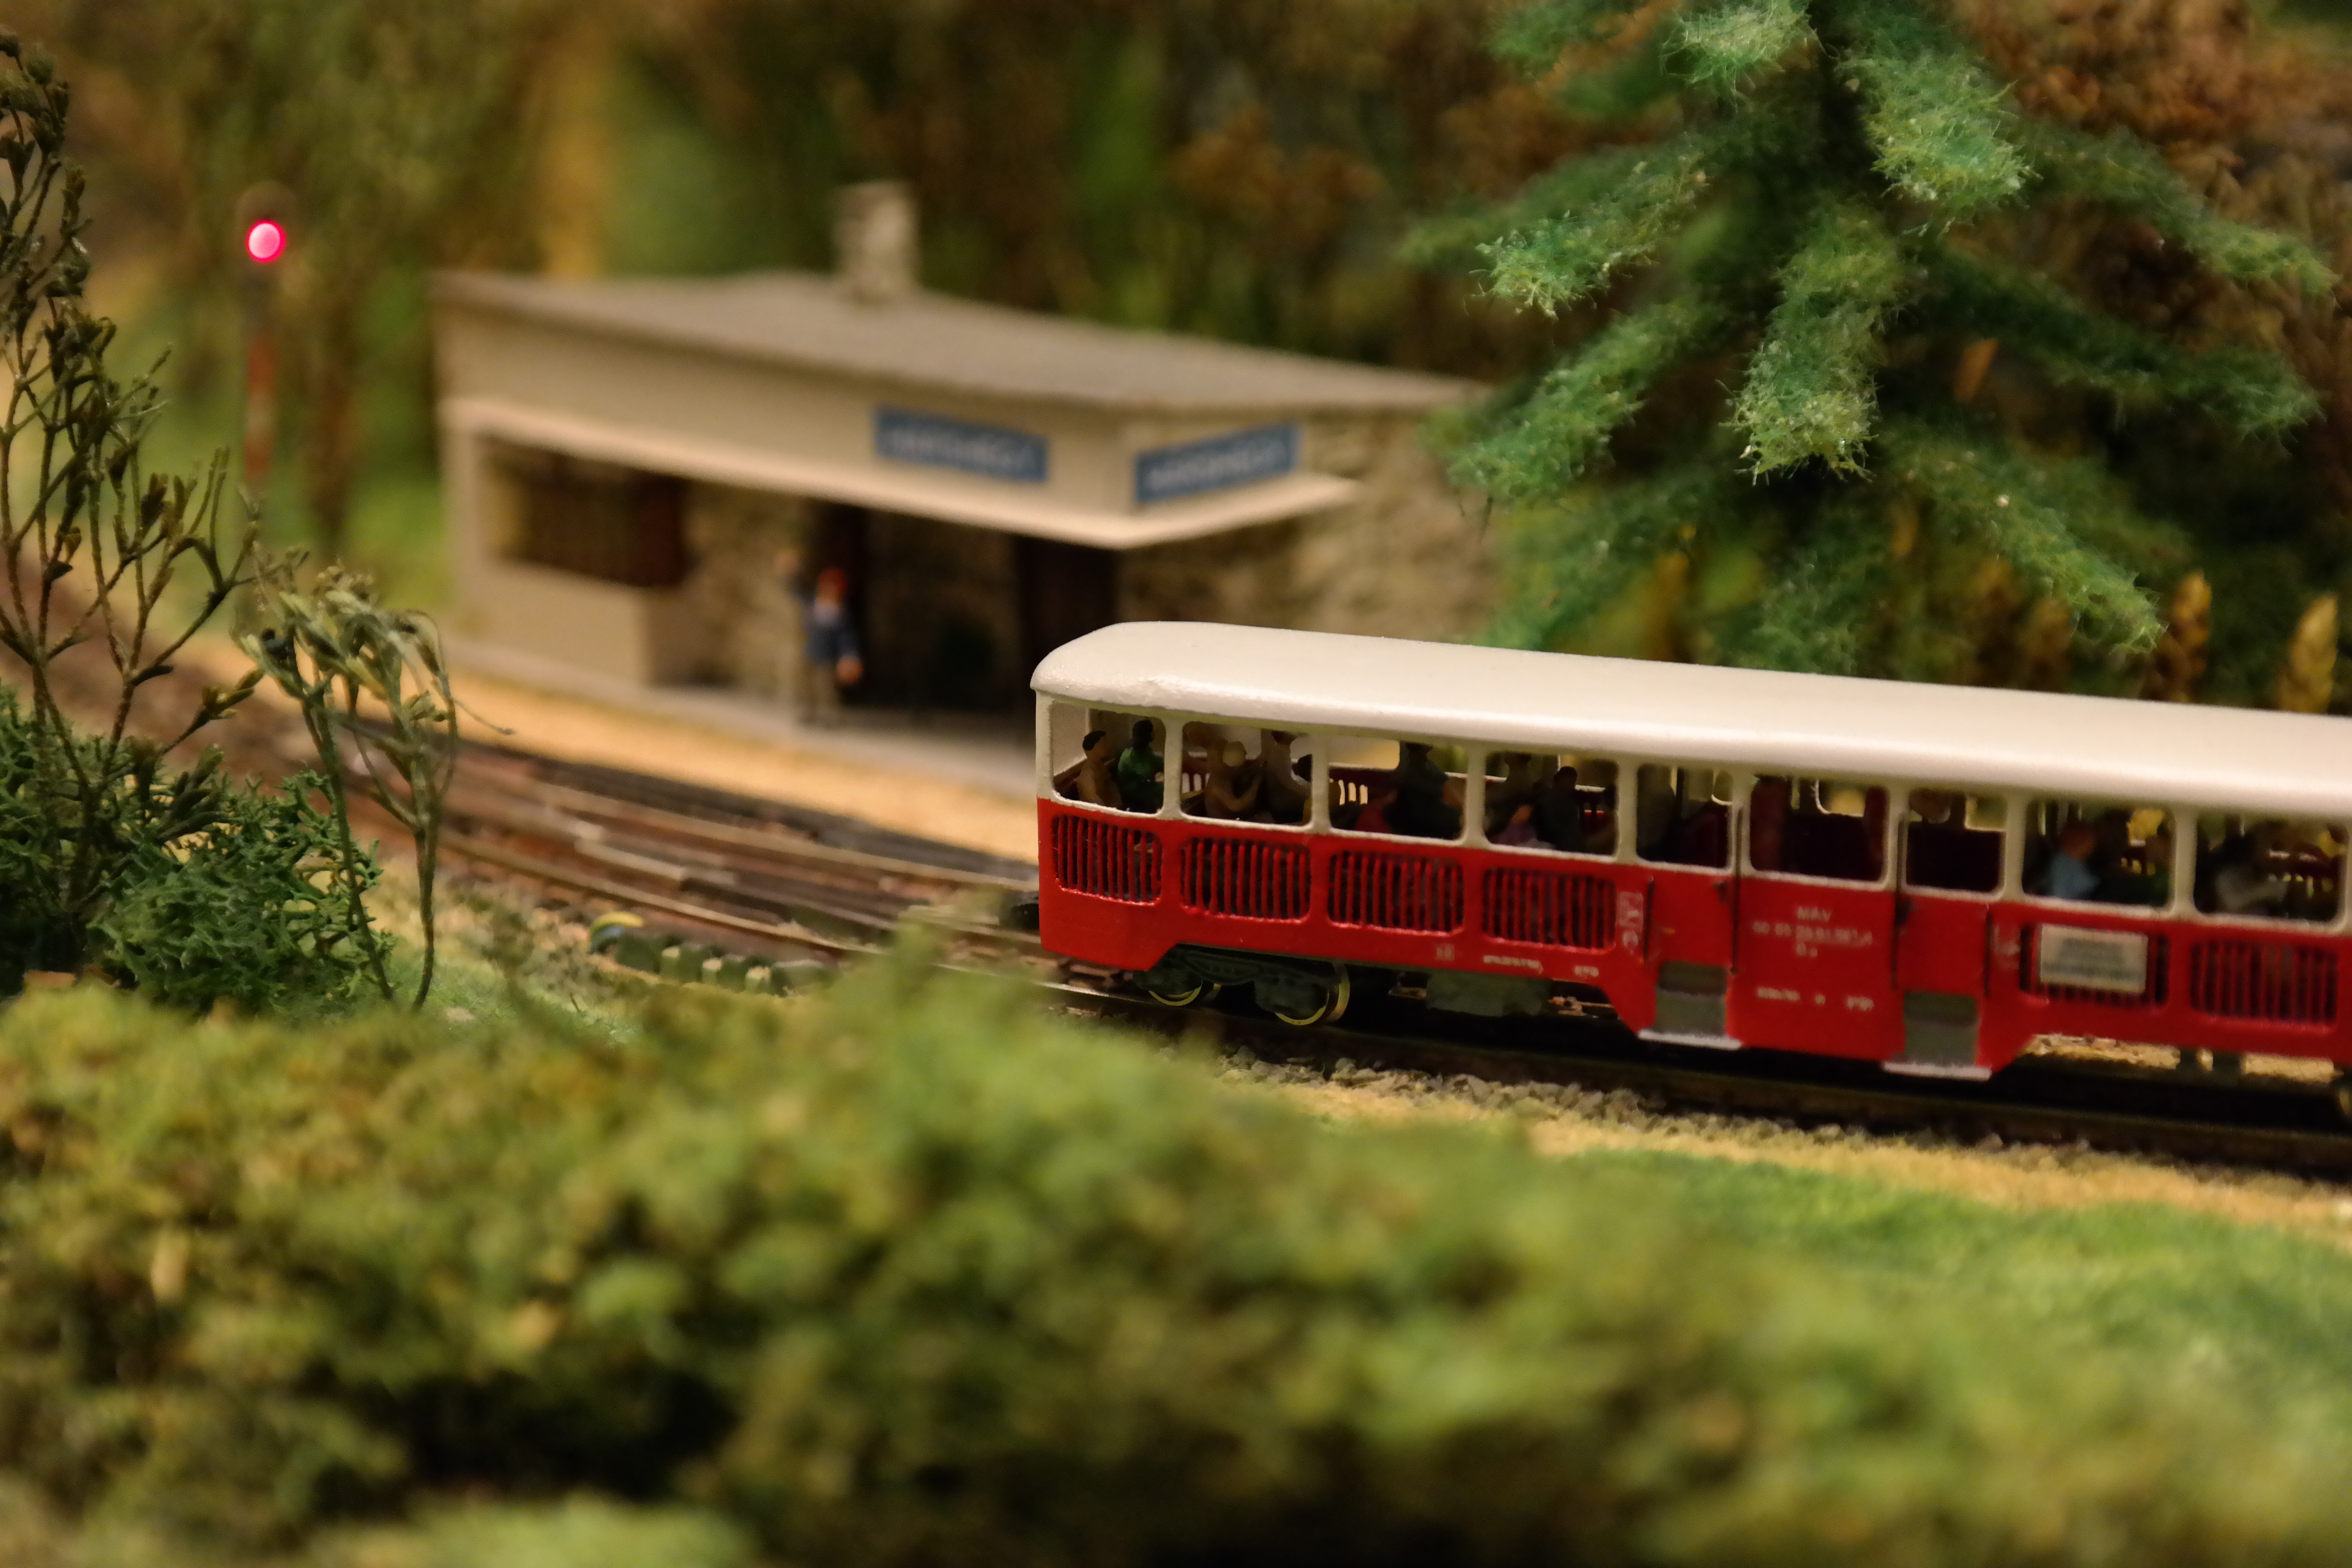
train, transport, model, vehicle, public transport, locomotive, rail transport, model railroad layout, vastmodell, land vehicle, rolling stock